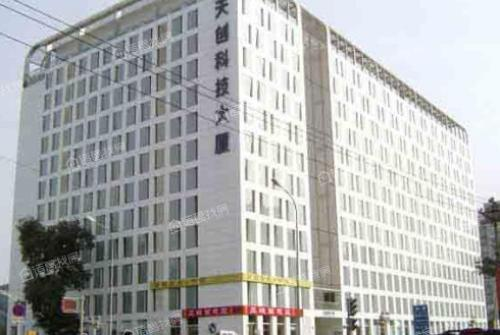
地标名称：天创科技大厦
所在城市：北京市·海淀区